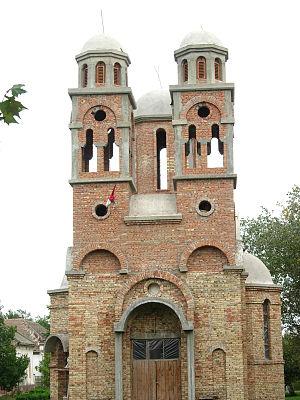
L'éparchie du Banat est une éparchie, c'est-à-dire une circonscription de l'Église orthodoxe serbe, située dans la région du Banat. Elle s'étend principalement dans la province de Voïvodine mais aussi dans la partie du Banat qui fait partie du district de Belgrade. Le siège de l'éparchie est la ville de Vršac. En 2016, elle est administrée par l'évêque Nikanor.
Sutjeska est une localité de Serbie située dans la province autonome de Voïvodine. Elle fait partie de la municipalité de Sečanj dans le district du Banat central. Au recensement de 2011, elle comptait 1 477 habitants.